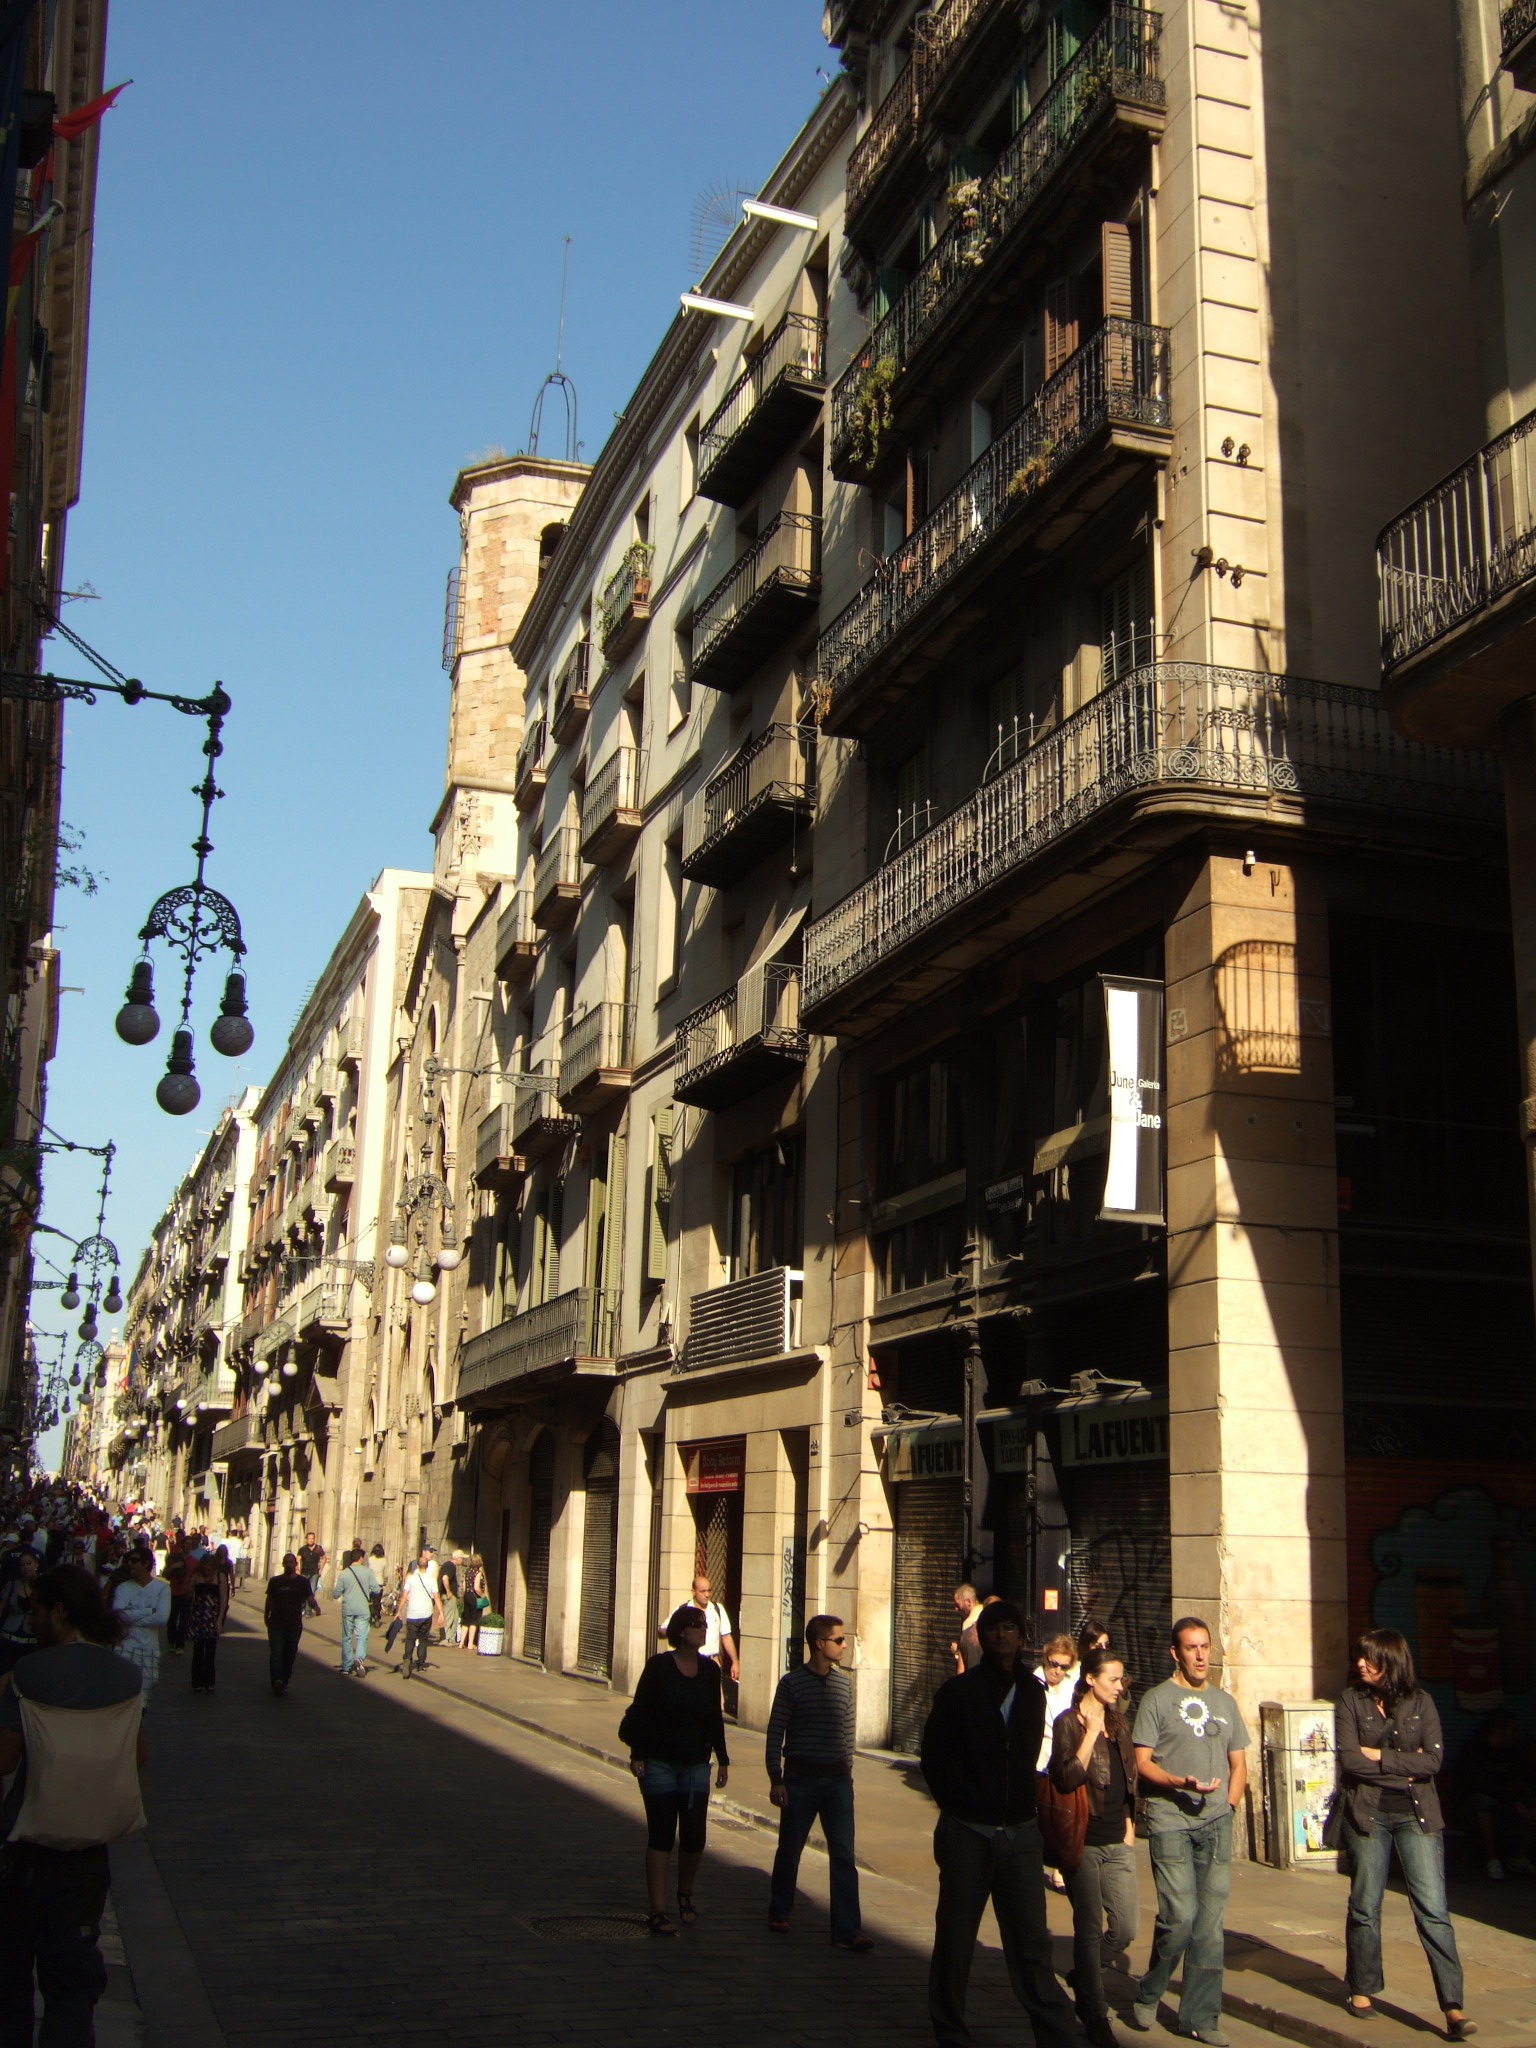
architecture, road, street, town, alley, city, cityscape, downtown, landmark, facade, barcelona, infrastructure, metropolis, neighbourhood, urban area, human settlement